Vyartsilya

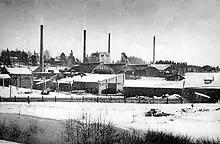
The factory in Vyartsilya. Photo circa 1930

Vyartsilya is a major border checkpoint on the Finnish–Russian border (to Niirala in Tohmajärvi), with about one million people crossing the border annually. It is said that during the Cold War, from time to time, exchanges of captured spies occurred there.